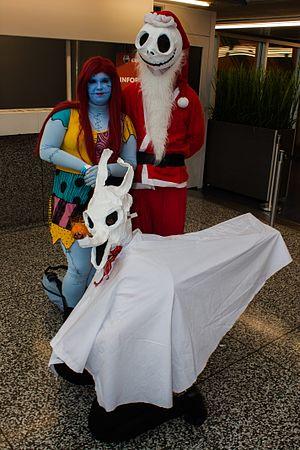
Jack Skellington est le personnage principal du film L'Étrange Noël de monsieur Jack, inspiré de Jack-o'-lantern, sous forme d'épouvantail. Inspiré également de Jack Pumpkinhead personnage de Return to Oz, de Disney 1985.